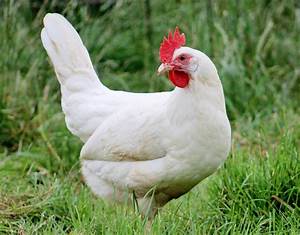
Label: gallina